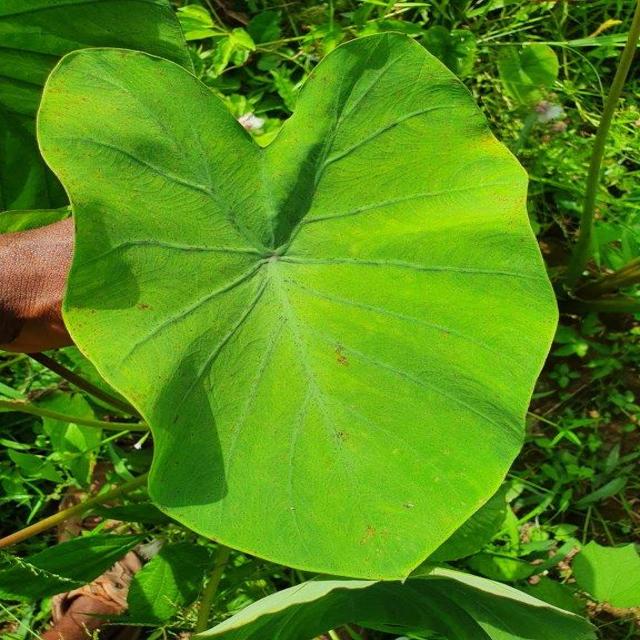
Label: Healthy